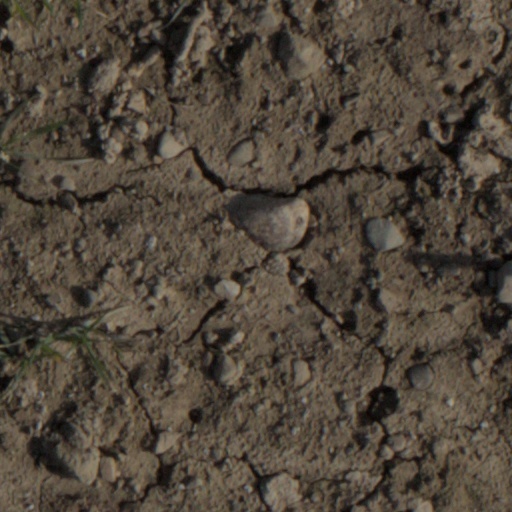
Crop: wheat